List of casinos in Delaware

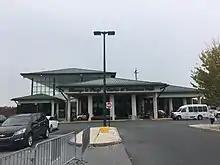
Casino at Delaware Park near Wilmington

This is a list of casinos in Delaware. Delaware is home to three casinos, all of which are racinos.